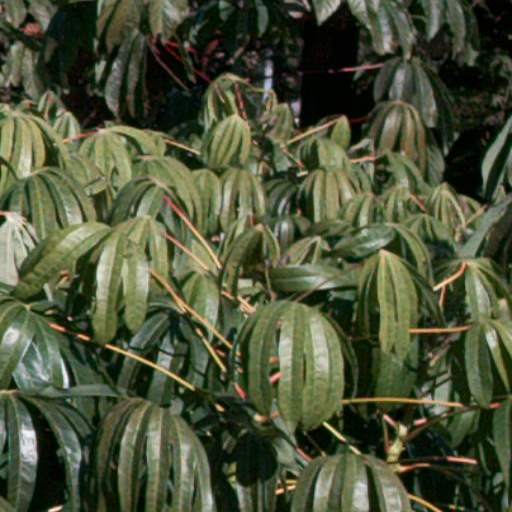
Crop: cassava